Crystal Bradford

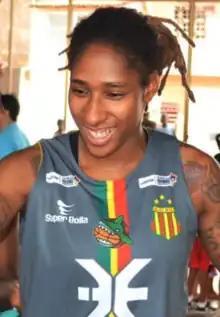
Crystal Bradford in Brazil

Crystal Bradford (born November 1, 1993) is an American professional basketball player who is currently a free agent. A star college player at Central Michigan University, she made history being the first player in the CMU program to ever be drafted to the WNBA. She was drafted seventh overall by the Los Angeles Sparks in the 2015 WNBA draft.